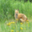
Label: fox